Simple Men

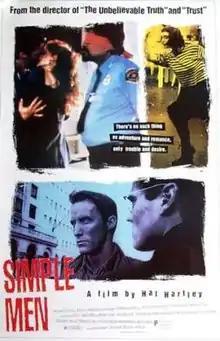

Simple Men is a 1992 American film written and directed by Hal Hartley and starring Robert John Burke, Bill Sage, Karen Sillas, and Martin Donovan. It was the debut film of actress Holly Marie Combs, in a supporting role. It was entered into the 1992 Cannes Film Festival.